Major League Baseball 2K8 Fantasy All-Stars

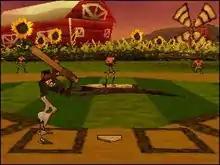
Typical gameplay screenshot.

The game extensively utilizes the Nintendo DS touchscreen, which controls the power and technique of bat swings and the speed and accuracy of pitches. Fielding, baserunning and other controls will also utilize the DS touch screen, by dragging and tracing lines to execute those baseball actions.